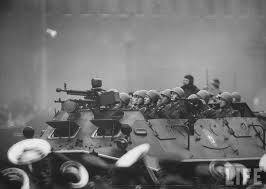
Label: BTR